Answer in natural language. Is blurry image to the right of brown wooden table? Choose between the following options: no or yes
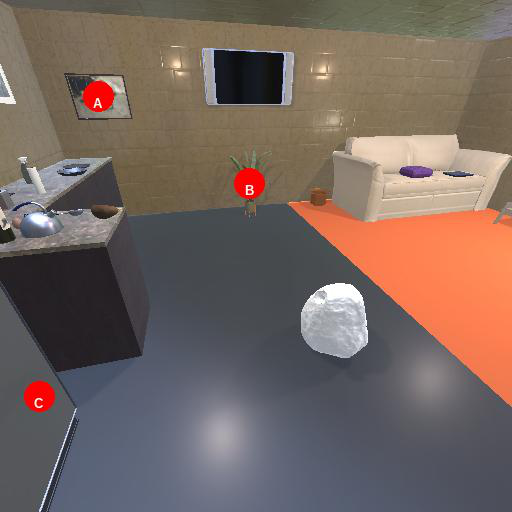
<answer>no</answer>